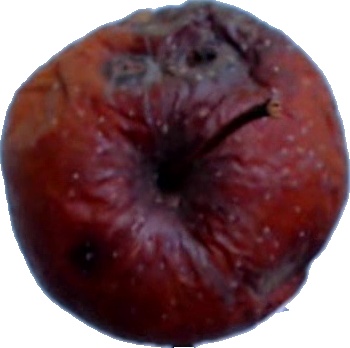
Label: apple_rotten_1